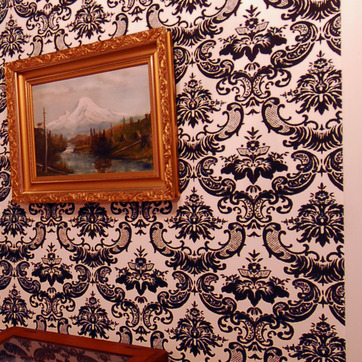
Material: wallpaper